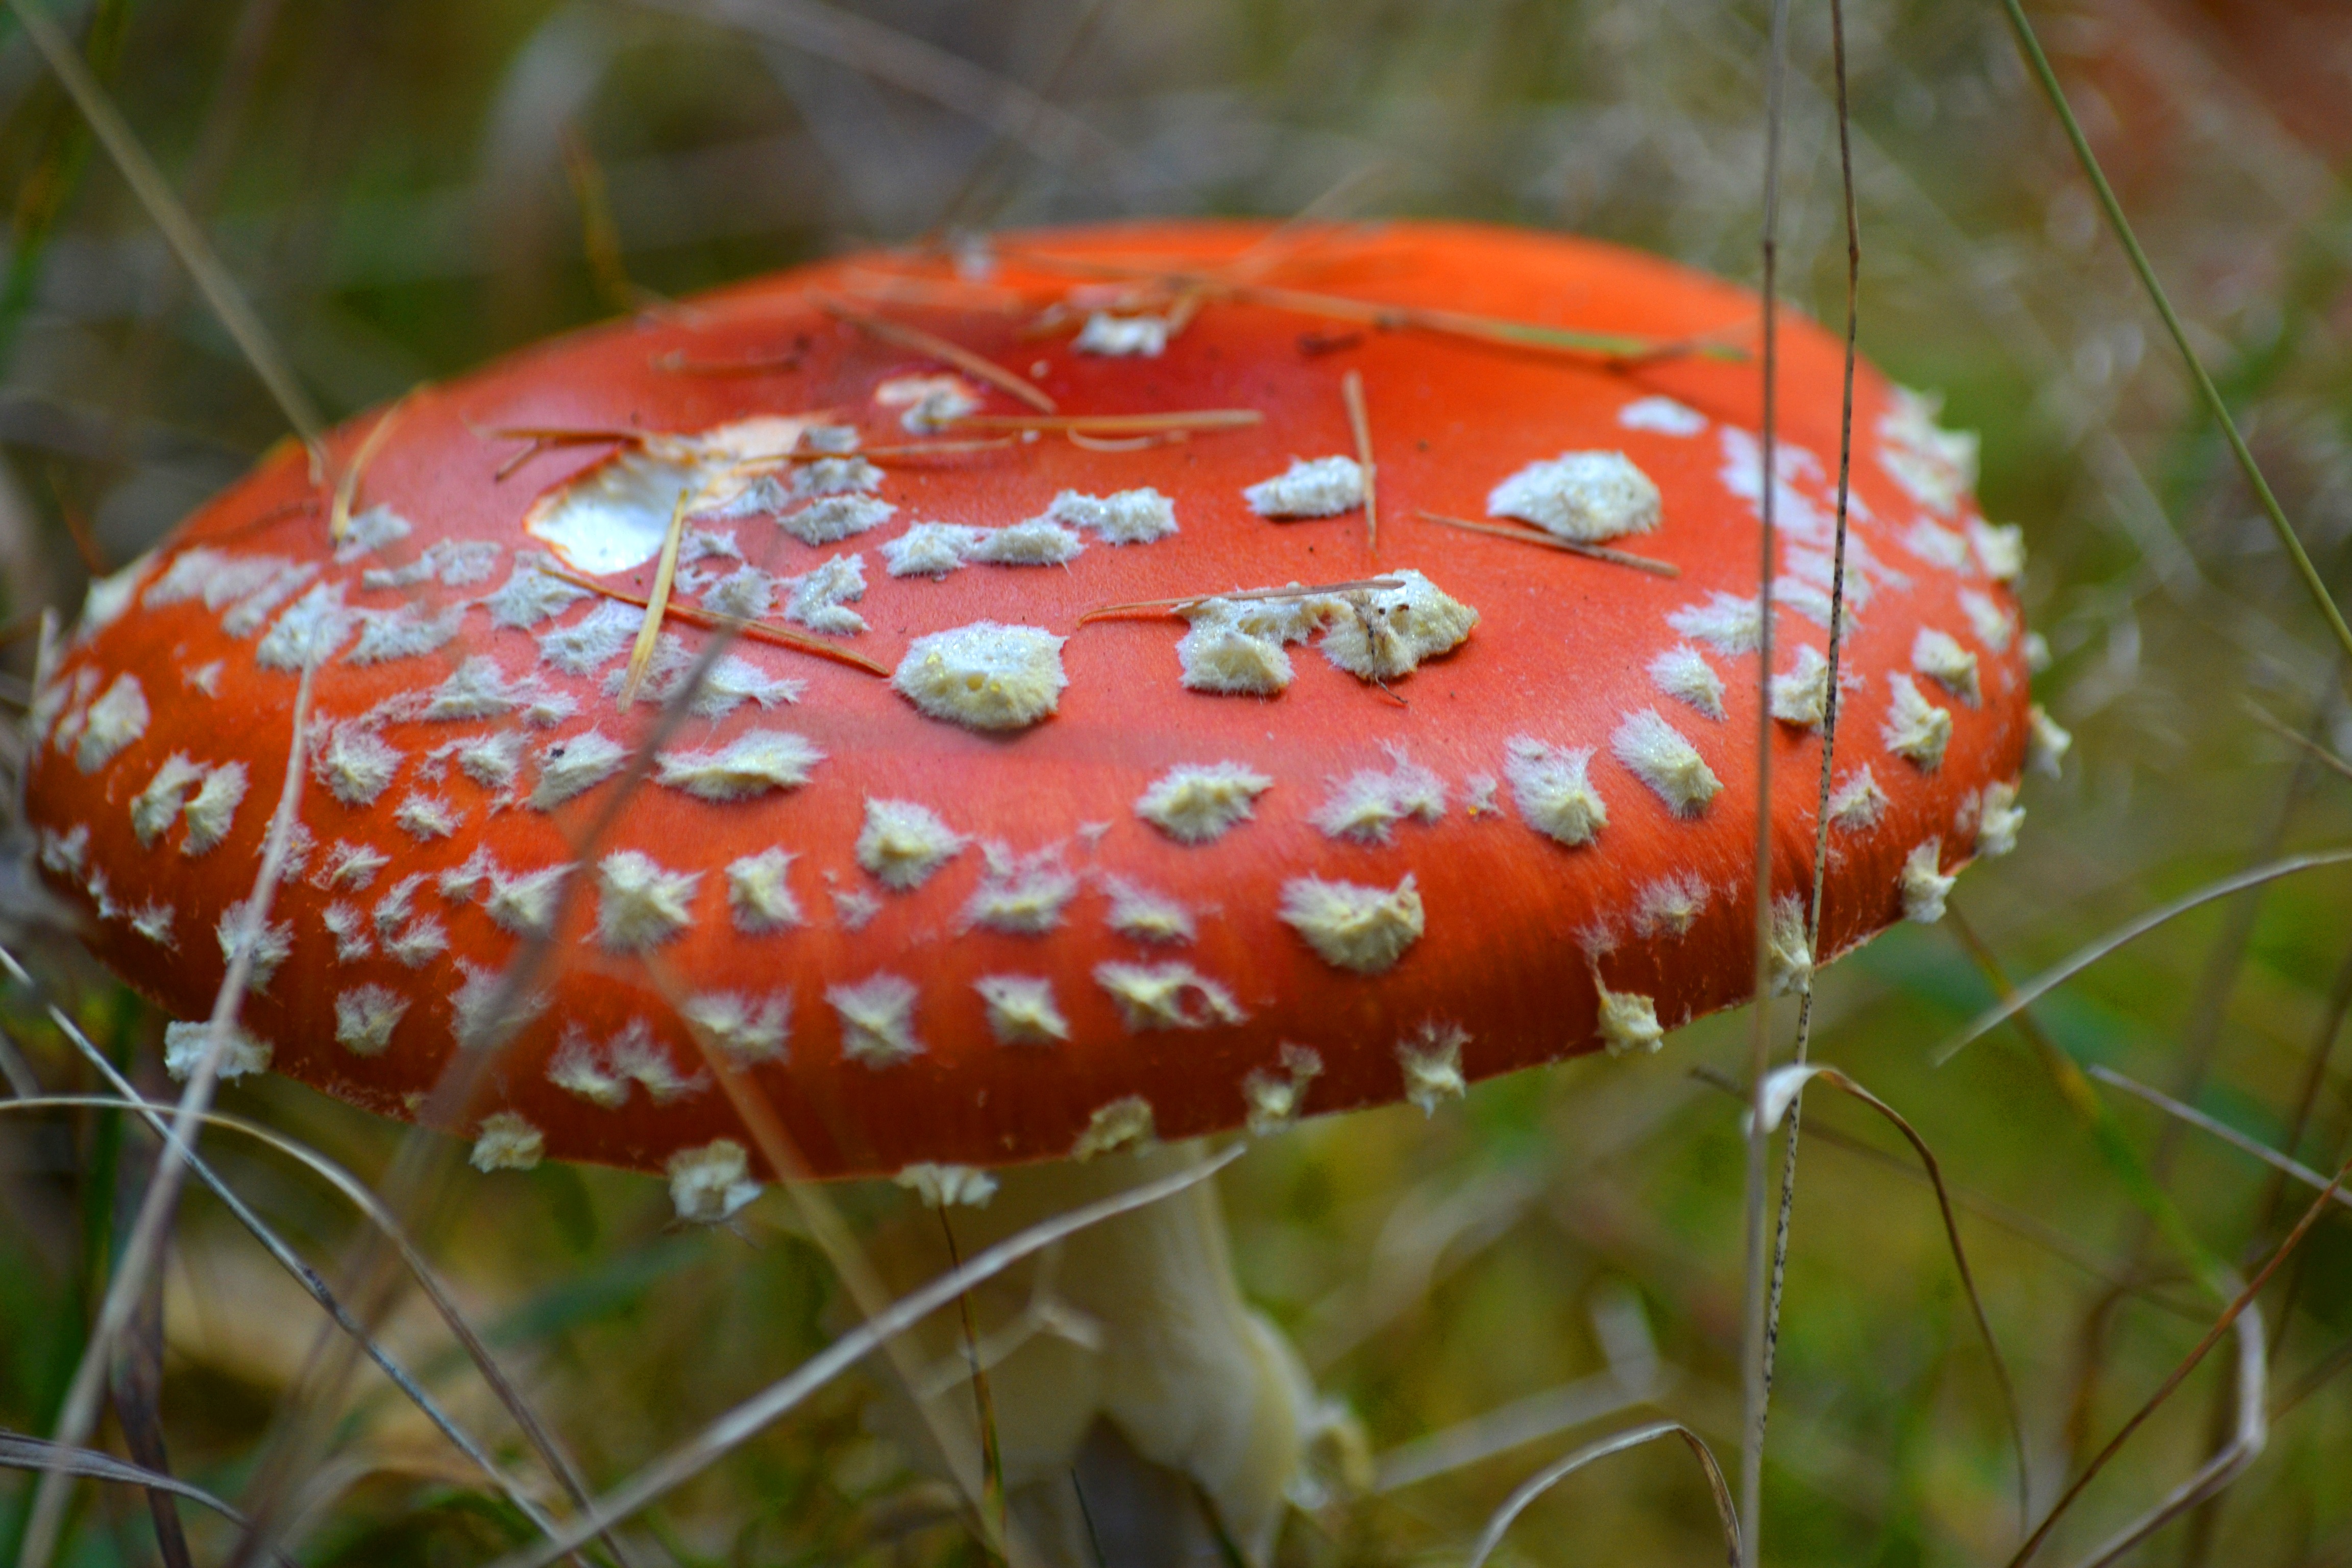
nature, forest, leaf, flower, red, autumn, botany, mushroom, flora, fungus, fly agaric, toxic, agaric, red fly agaric mushroom, macro photography, symbol of good luck, edible mushroom, medicinal mushroom